F. W. J. Baedeker

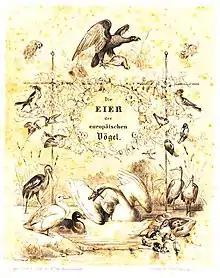
Title page of "Die Eier"

Baedeker was born in Hagen-Dahl to Protestant pastor Gotthilf Heinrich Jacob and Anna Dorothea Caroline Baedeker née Hülshoff. He was educated at home by his father and a school run by an uncle in Vörde. As a young boy, he worked with his father on the church property growing fruit trees and taking an interest in natural history. He became an apothecary apprentice in 1804 at Mülheim. He passed the exam for pharmacists in 1811 and owned an apotheke in Witten. He contributed paintings of birds to Christian Ludwig Brehm from 1920 but many of his works were unsuited for reproduction through lithography. His folio included 774 watercolours of about 386 European birds. A few were used by August Carl Eduard Baldamus (1812-1893) and Johann Friedrich Naumann. He was also a collector of eggs and in 1891 he had about 4371 eggs, representing 519 European species and 1145 eggs of 496 exotic birds. Nine years later he only had 3467 eggs of 514 European species and 1073 eggs of 507 exotic species, suggesting that he supplied eggs to other collectors. Baedeker joined the Deutsche Ornithologen-Gesellschaft in 1851 shortly after its founding. A two volume work, "Die Eier der europäischen Vögel nach der Natur gemalt" with paintings of his bird eggs was published in 1863 by his son. The text included was contributed by C.L. Brehm and Carl Wilhelm Gottfried Paeßler.